Describe the emotion expressed in this image:  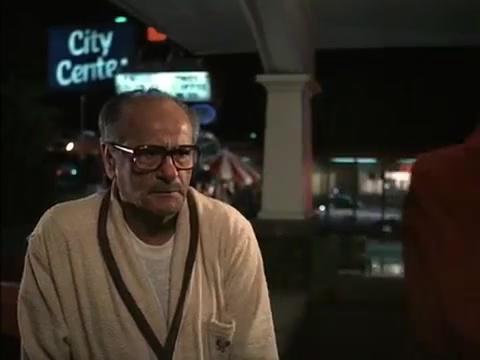
This person displays Pain, valence and arousal with low intensity.